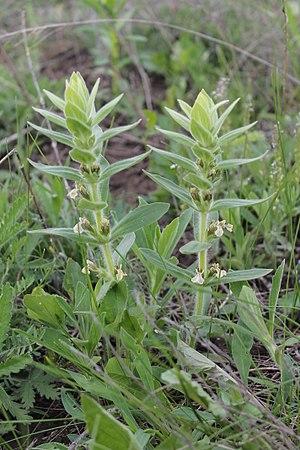
Ajuga laxmannii est une espèce végétale herbacée de la famille des Lamiacées, du genre Ajuga. Elle est également connue sous le nom de germandrée de Laxmann.